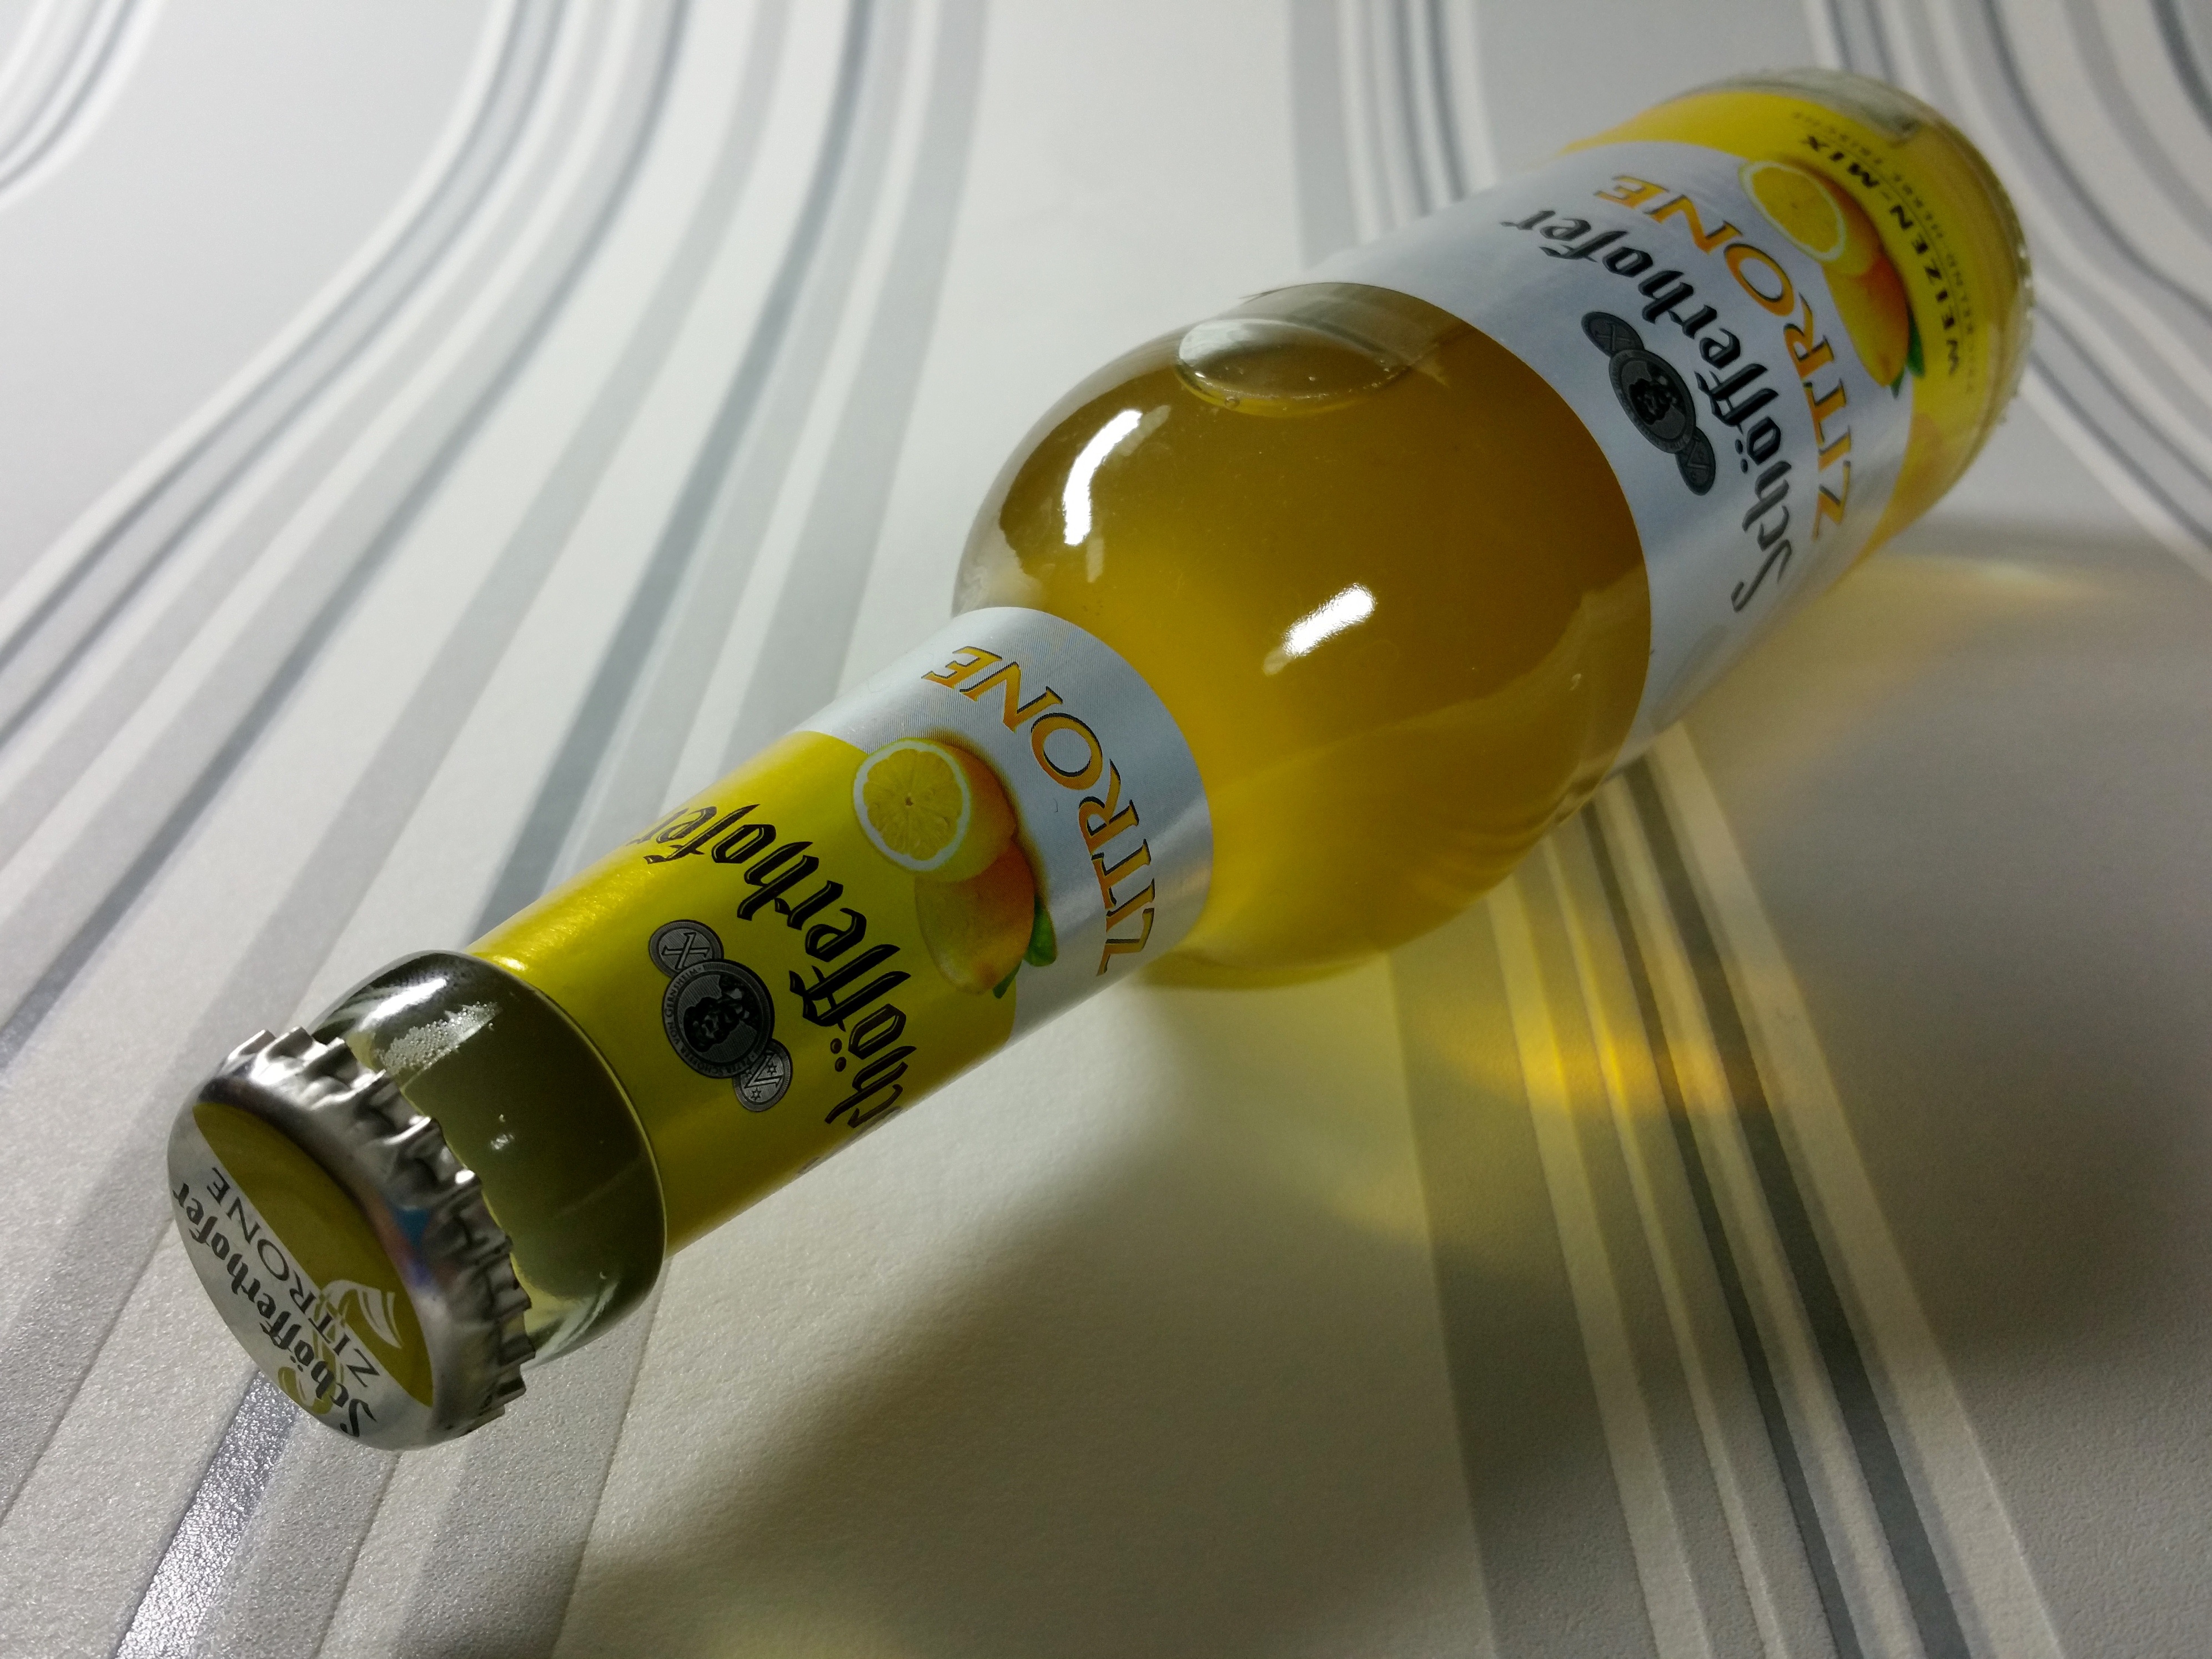
food, green, produce, drink, bottle, yellow, beer, alcohol, product, skin, thirst, liqueur, flavor, mixed drink